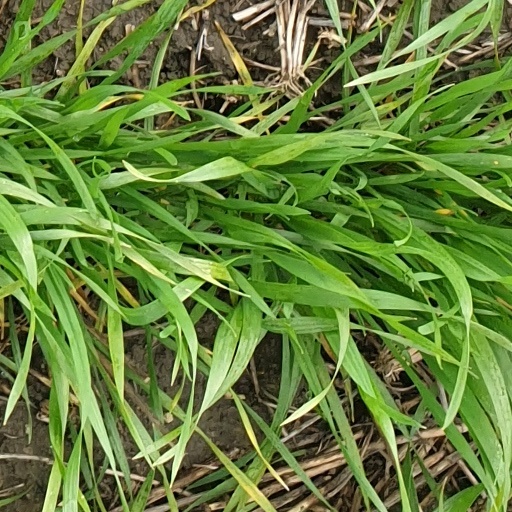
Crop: wheat